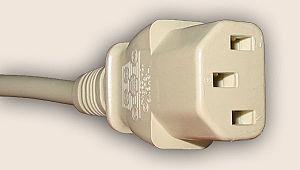
La norme 60320 de la Commission électrotechnique internationale définit des prises de courant de type domestiques et industriels légers. On trouve notamment dans cette norme les connecteurs C13/C14 et C19/C20 utilisés dans les centres de données informatiques.